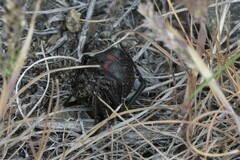
Species: Lactrodectus_hesperus